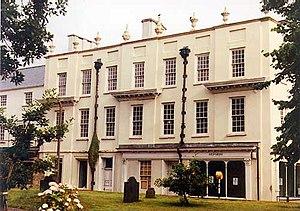
Llanelli [ɬaˈnɛɬi] est une ville côtière située au pays de Galles, dans le Carmarthenshire. Elle est notamment connue pour son équipe de rugby à XV et pour la production de fer-blanc. Avec 49 591 habitants, c'est la septième ville du pays de Galles et la plus grande ville du comté. Selon le recensement de 2001, environ 30 % de la population comprend la langue galloise. Au milieu du XXᵉ siècle, Llanelli était la plus grande ville au monde où plus de la moitié de la population parlait une langue celtique.